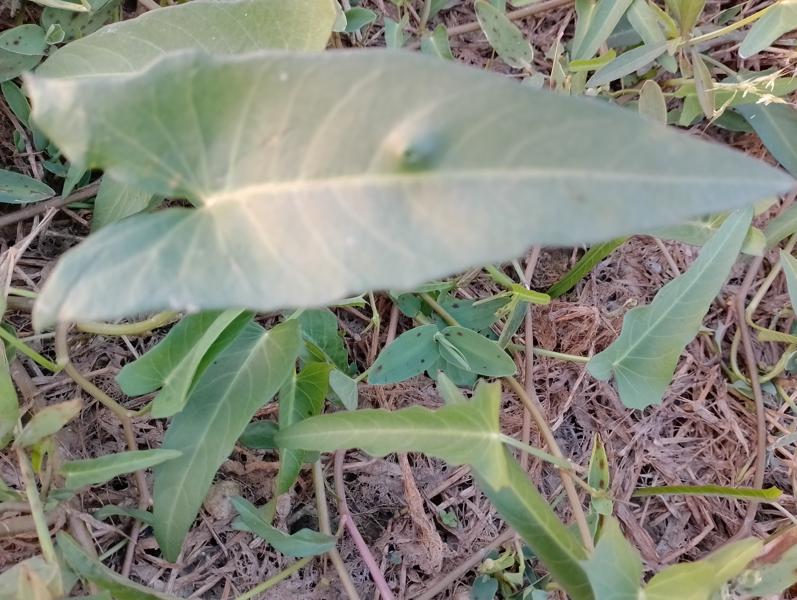
Weed species: Ipomoea aquatic